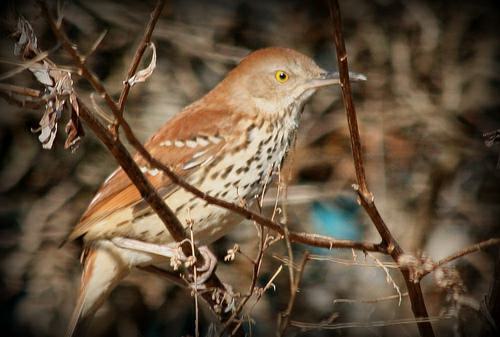
A photo of a brown thrasher